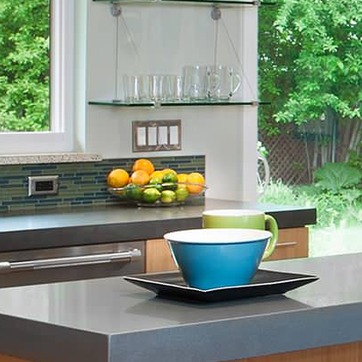
Material: food